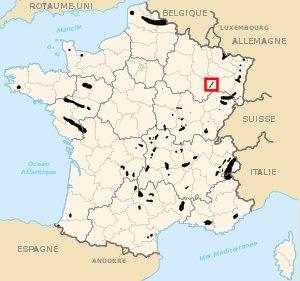
Le bassin houiller keupérien des Vosges fait partie des bassins houillers des Vosges et du Jura. Il est exploité par des mines de houille entre le début du XIXᵉ siècle et le milieu du XXᵉ siècle dans les environs de la ville de Vittel, dans l'ouest du département des Vosges, dans l'est de la France. Le sel gemme, la pyrite et le gypse sont d'autres ressources tirées du même étage géologique.